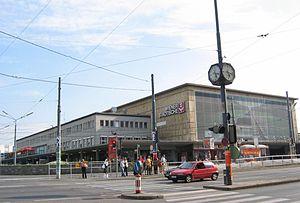
Le réseau de métro de Vienne, le plus important d'Autriche, est composé de cinq lignes et exploité par les Wiener Linien. Il est complété en surface par le réseau de bus et de tramways. Les trains Schnellbahn - semblable au RER parisien - et Regionalbahn exploités par les chemins de fer fédéraux autrichiens. L'ensemble des réseaux de transports collectifs de l'aire urbaine de Vienne est coordonné par une association des transports, le VOR qui permet aux usagers d'utiliser des titres de transport communs à l'ensemble de l'offre de transports collectifs dans la zone urbaine.